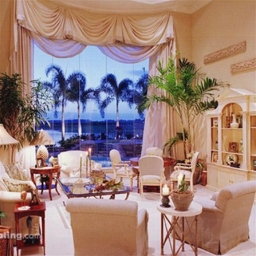
Room type: livingroom